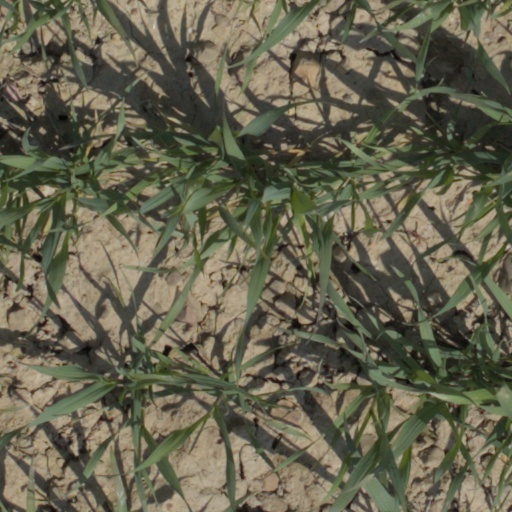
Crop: wheat